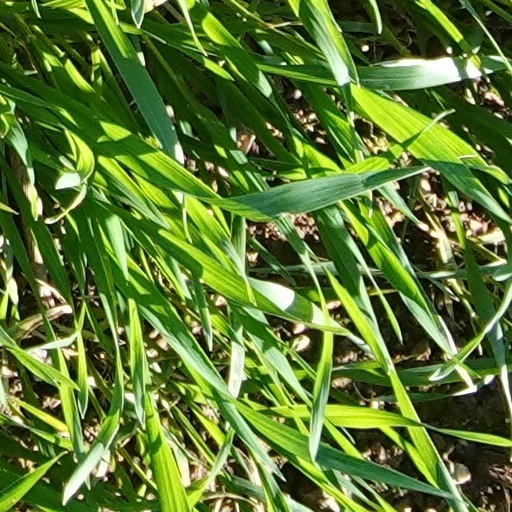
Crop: wheat